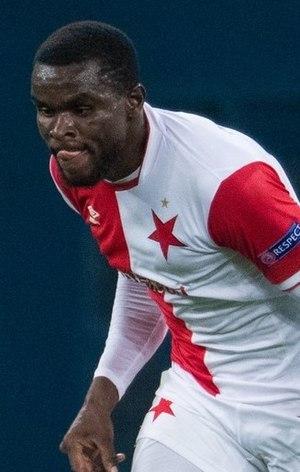
Michael Ngadeu-Ngadjui, né le 23 novembre 1990 à Bafang, est un footballeur international camerounais. Pouvant évoluer au poste de défenseur central ou de milieu défensif, il joue actuellement pour La Gantoise.